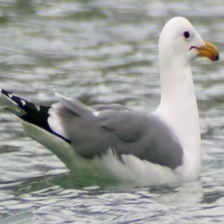
Species: CALIFORNIA GULL
Scientific name: LARUS CALIFORNICUS